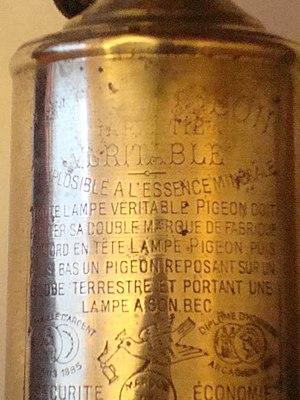
Lampe Pigeon, marque de fabrique sur le devant de la lampe.
La lampe Pigeon est une lampe fonctionnant à l’essence minérale dont le principal fabricant fut Charles Pigeon qui développa sa fabrication pour l’éclairage domestique.